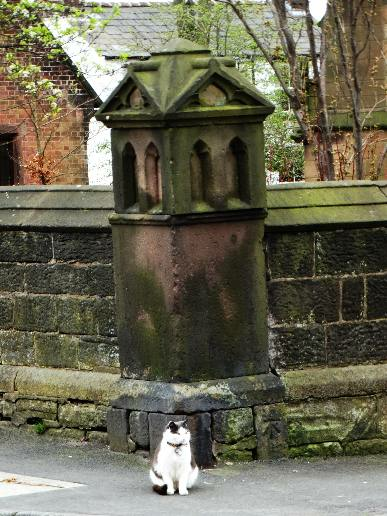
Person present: No